The Dimension Riders

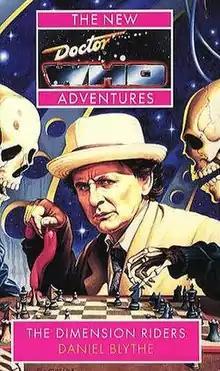

The Dimension Riders is an original novel written by Daniel Blythe and based on the long-running British science fiction television series "Doctor Who". It features the Seventh Doctor, Ace and Bernice. A prelude to the novel, also penned by Blythe, appeared in "Doctor Who Magazine" #206. This novel is the second novel in the "Alternate Universe cycle" which continues until "No Future".